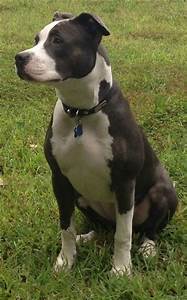
Label: cane